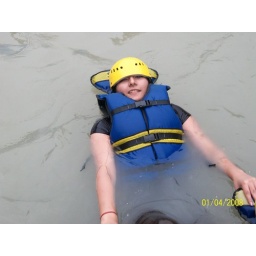
Chaynika in water like a fish